St Mary's Priory Church, Deerhurst

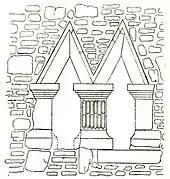
Bifora on the east wall of the third stage of the tower, seen from the nave

The earliest parts of St Mary's church are the nave and chancel, which were built in the 8th century. The nave is narrow and tall: an Anglo-Saxon style seen also at Escomb, Jarrow and Monkwearmouth in County Durham. The chancel was a polygonal apse and is now ruined.